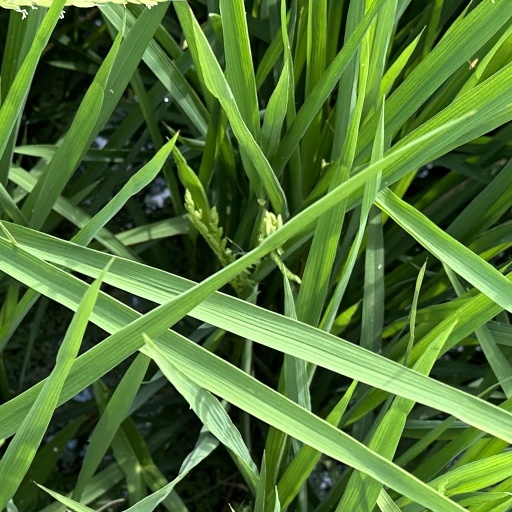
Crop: rice